John Thrasher (Florida politician)

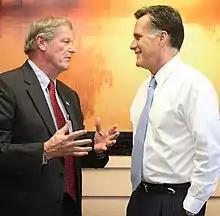
Thrasher with Mitt Romney in 2011

Thrasher began his political career in 1986 with his election to the Clay County School Board. He served as vice chairman, then chairman of the board before running for the Florida House of Representatives. He was elected in 1992 and was re-elected without opposition in 1994, 1996 and 1998. In 2009, he was elected to the Florida Senate in a special election to represent the 8th District, which included parts of the counties of Duval, Flagler, Nassau, St. Johns and Volusia. After redistricting in 2012, he represented the 6th District which included all of the counties of St. Johns, Flagler, Putnam, as well as parts of Volusia County.